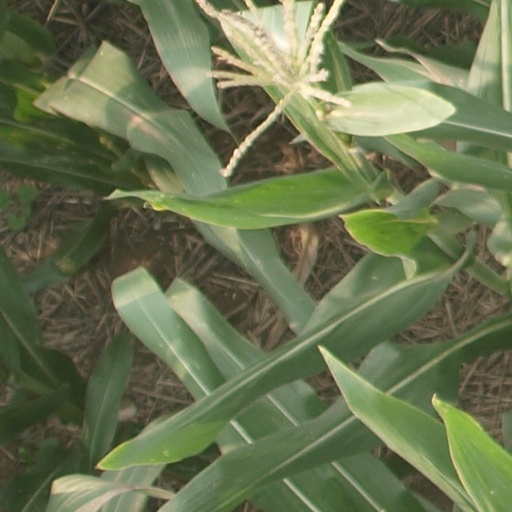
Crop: maize; corn